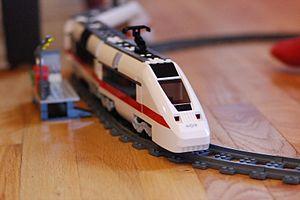
Lego City est le nom actuel de la gamme thématique Lego sur la ville, qui prend la suite de Lego World City et de Lego Town. C'est une des gammes Lego les plus populaires.